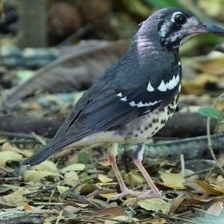
Species: ASHY THRUSHBIRD
Scientific name: GEOKICHLA CINEREA